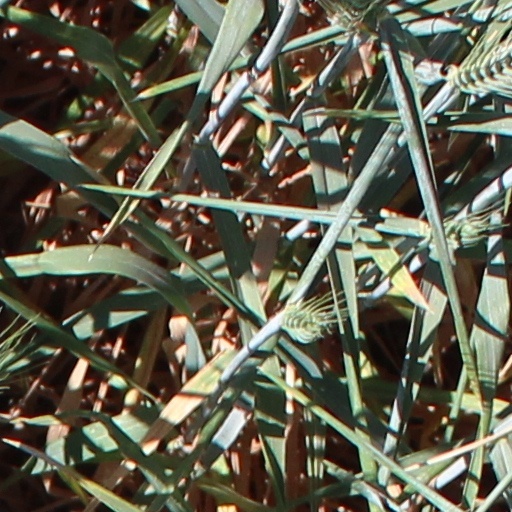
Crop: wheat